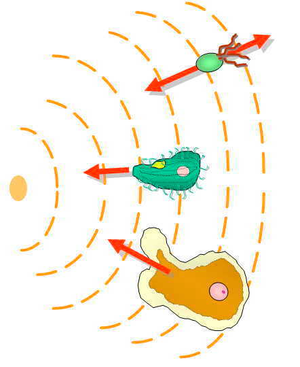
Kemotaksi
Kemotaksi i prokaryot celle (øverst) og to eukaryote celler
Kemotaksi er motile levende cellers evne til at bevæge sig hen mod eller væk fra kemiske stoffer, eller bevæge sig en bestemt retning i en koncentrationsgradient af et stof. Kemotaksi er den mest udbredte form for taksi, og er kritisk for encellede organismers overlevelse ved at opsøge føde og undgå giftstoffer, såvel som for flercellede organismers udvikling og immunforsvar.